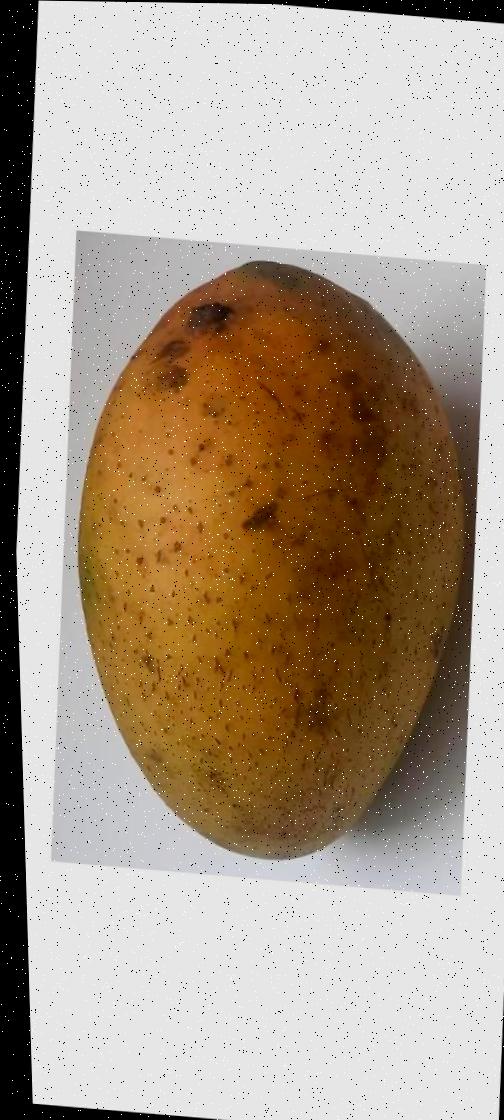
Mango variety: Ashshina Classic